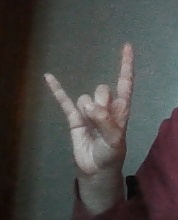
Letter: la